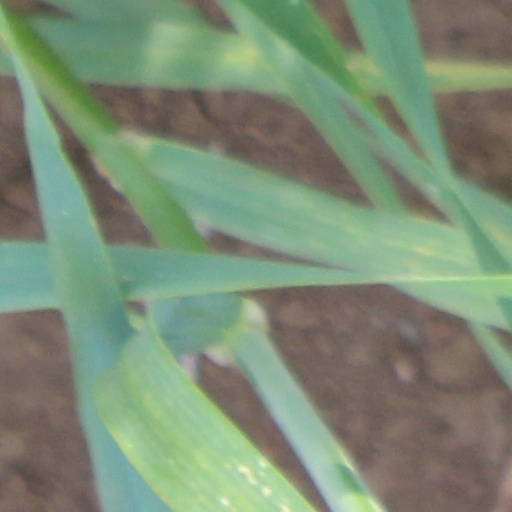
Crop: wheat